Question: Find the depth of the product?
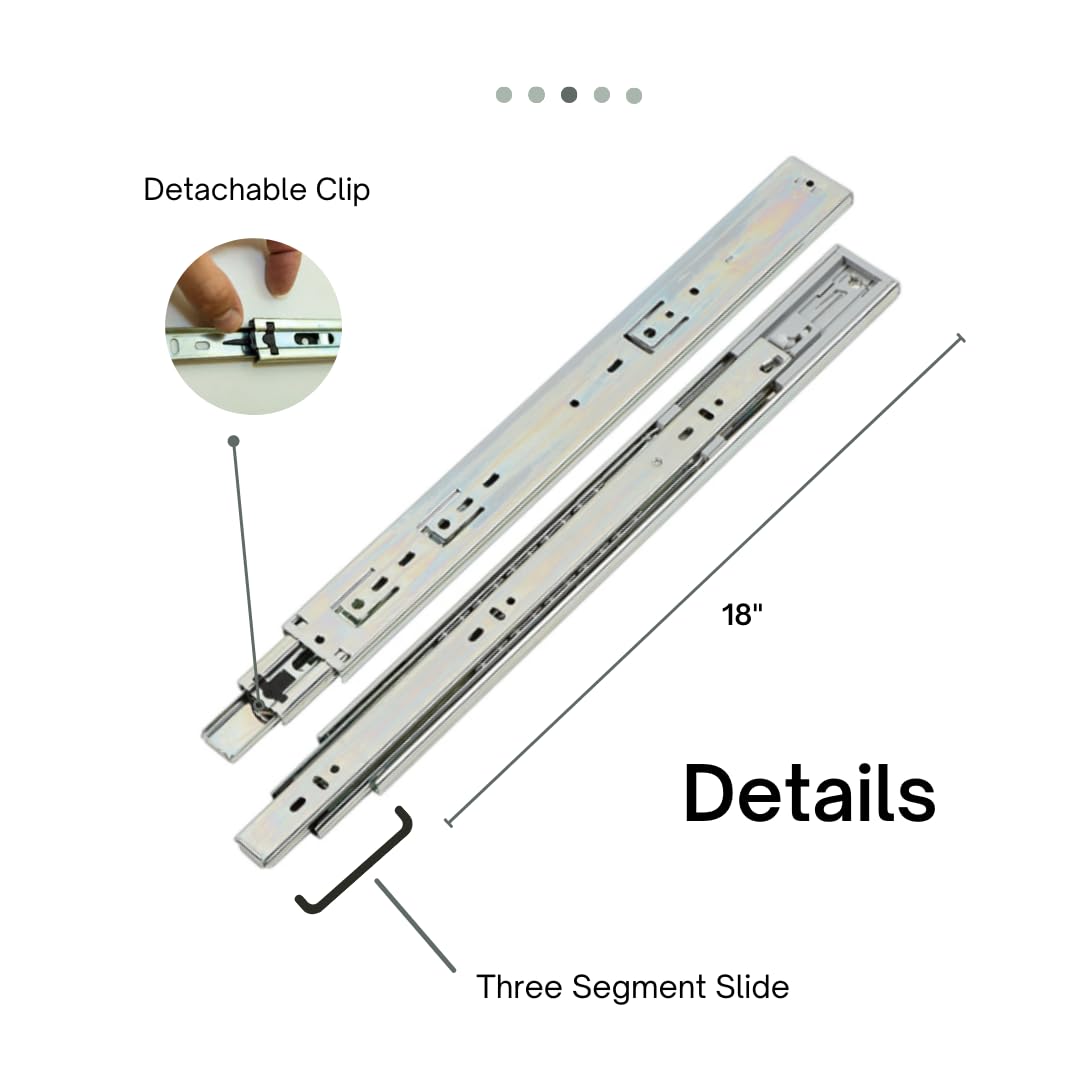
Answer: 18.0 inch